Guy de Rothschild

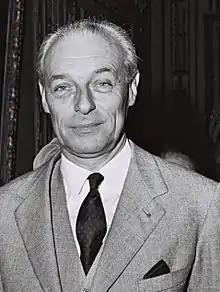
Pictured in 1964

Baron Guy Édouard Alphonse Paul de Rothschild (21 May 1909 – 12 June 2007) was a French banker and member of the Rothschild banking family of France. Between 1967 and 1979, he was the chairman of the French Banque Rothschild, nationalized by the French government in 1982, and maintained investments in other French and foreign companies, including Imerys. He was named to the International Best Dressed List Hall of Fame in 1985.